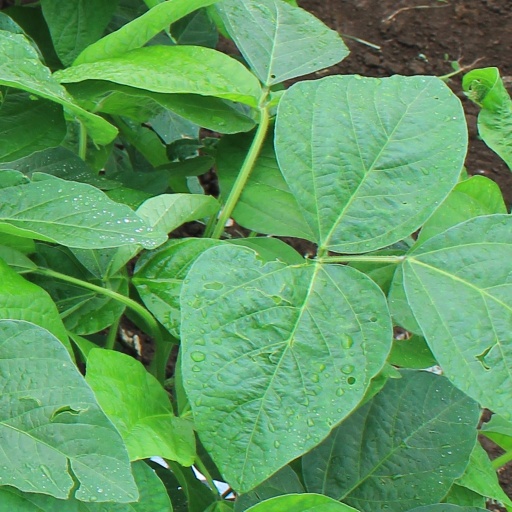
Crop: soybean